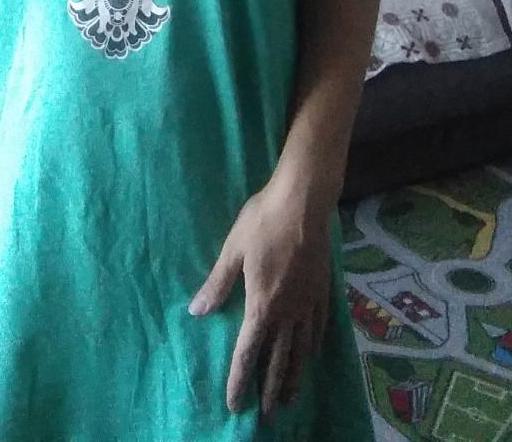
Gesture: no_gesture